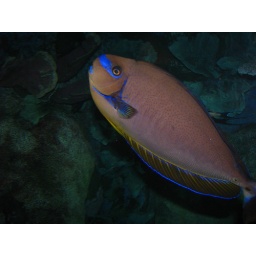
A colorful fish at the Aquarium of Moody Gardens in Galveston, Tx.